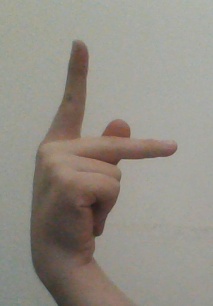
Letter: dha